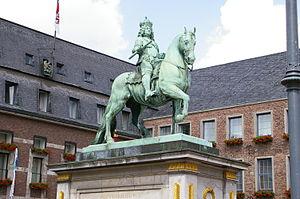
Cet article recense les statues équestres en Allemagne.